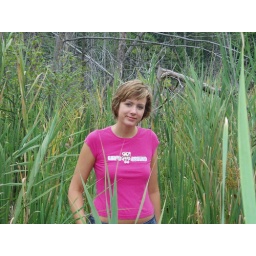
My wife Emily standing in tall grass